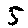
Label: 5